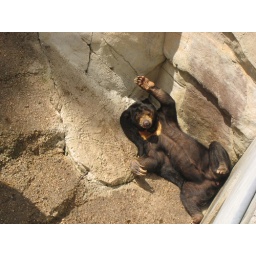
This bear was rolling around looking so cuddly and cute